East Suffolk line

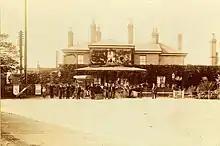
Saxmundham Station circa 1901

At 8.45 am on 25 September 1900 a GER Class Y14 0-6-0 locomotive no 522 suffered a boiler explosion at Westerfield, killing the driver John Barnard and his fireman William Macdonald. The boiler was thrown 40 yards forwards, over the level crossing, and ended up on the down platform. The locomotive had a history of boiler problems. The victims were buried in Ipswich cemetery and both their gravestones have a likeness of a Y14 0-6-0 carved onto them.